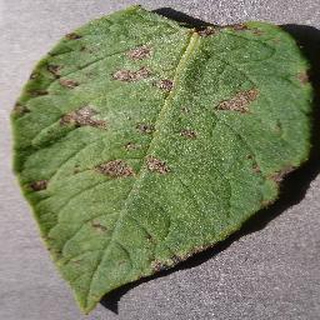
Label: potato_early_blight